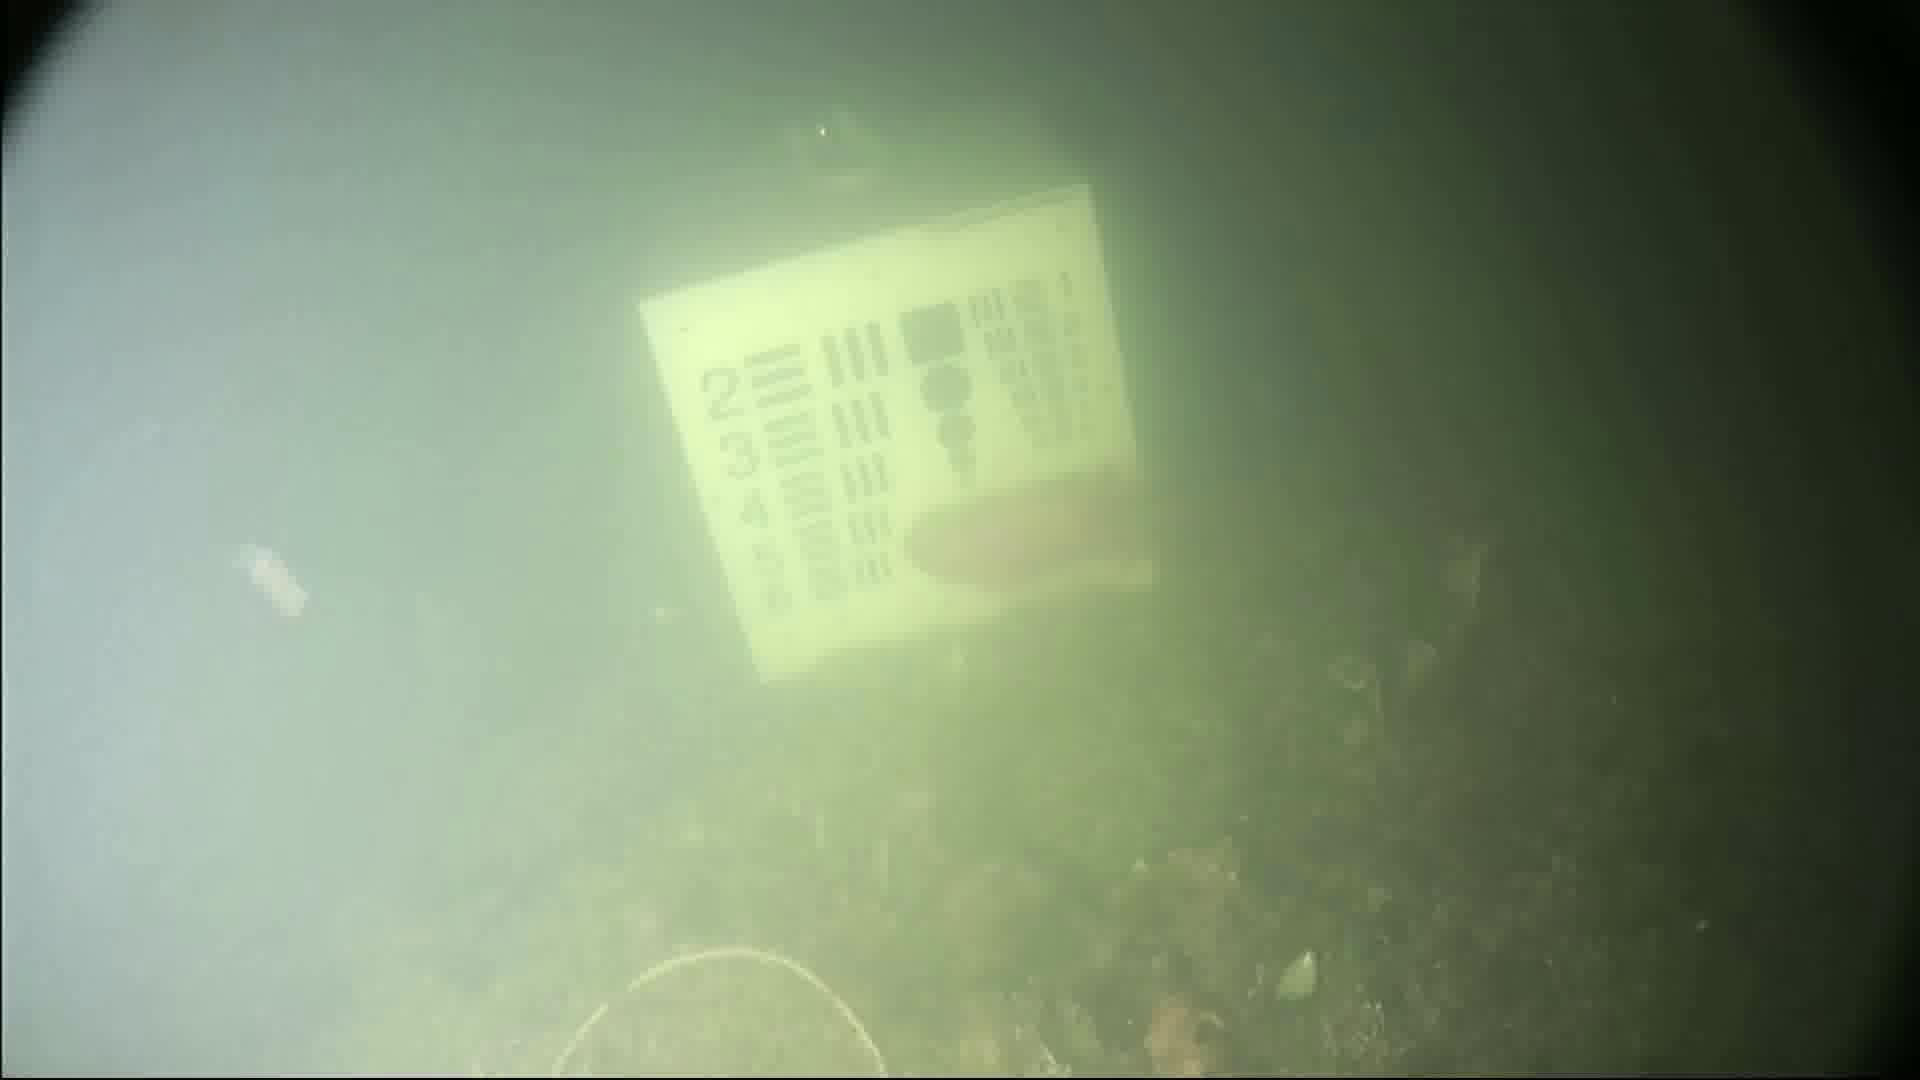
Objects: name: fish